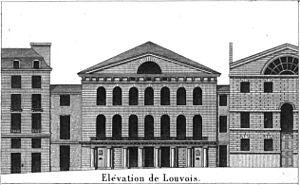
Le théâtre Louvois est une ancienne salle de spectacles parisienne située au 6, rue de Louvois, dans le 2ᵉ arrondissement. Inaugurée en 1791 et fermée en 1825, elle servit de salle d'opéra de février 1820 à août 1821.